2010 Northern Hemisphere heat waves

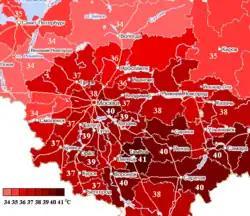
Temperatures in Central Russia on 31 July 2010

Later extreme event attribution studies concluded that the heatwave in Russia was made much more likely by climate change but that it made little difference to the intensity.